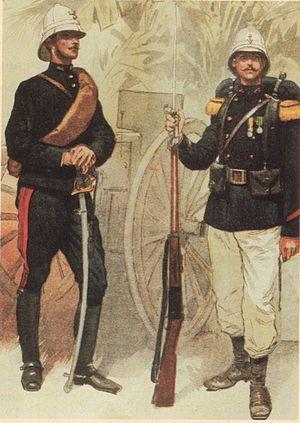
Troupe de Marine - fin 19e
Les troupes coloniales, dites « la Coloniale », étaient un ensemble d'unités militaires françaises stationnées dans les colonies et mises sur pied, à l'origine, pour assurer la défense des ports et des possessions outre-mer autres que l'Afrique du Nord, même si ces troupes sont employées massivement en France métropolitaine et au Maghreb au cours du XXᵉ siècle.
Les troupes de marine sont une composante/spécialité de l'Armée de terre française qui regroupe plusieurs Armes : infanterie, artillerie, cavalerie blindée, transmissions, génie et troupes aéroportées.
Julie d’Andurain est une historienne française, spécialiste de la période coloniale et de l'histoire des conflits aux XIXe-XXIe siècles, plus particulièrement en Afrique et dans le monde arabe